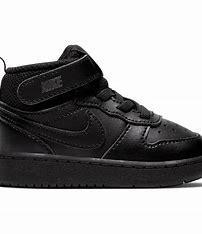
Brand: Nike
Model: Court Borough